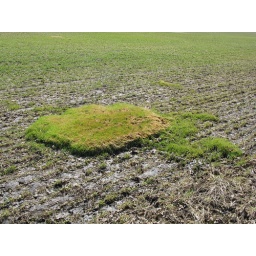
A patch of green grass in a field.